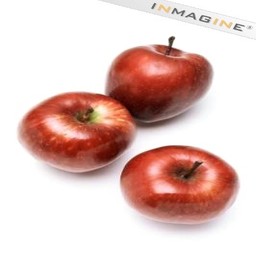
Label: Apple